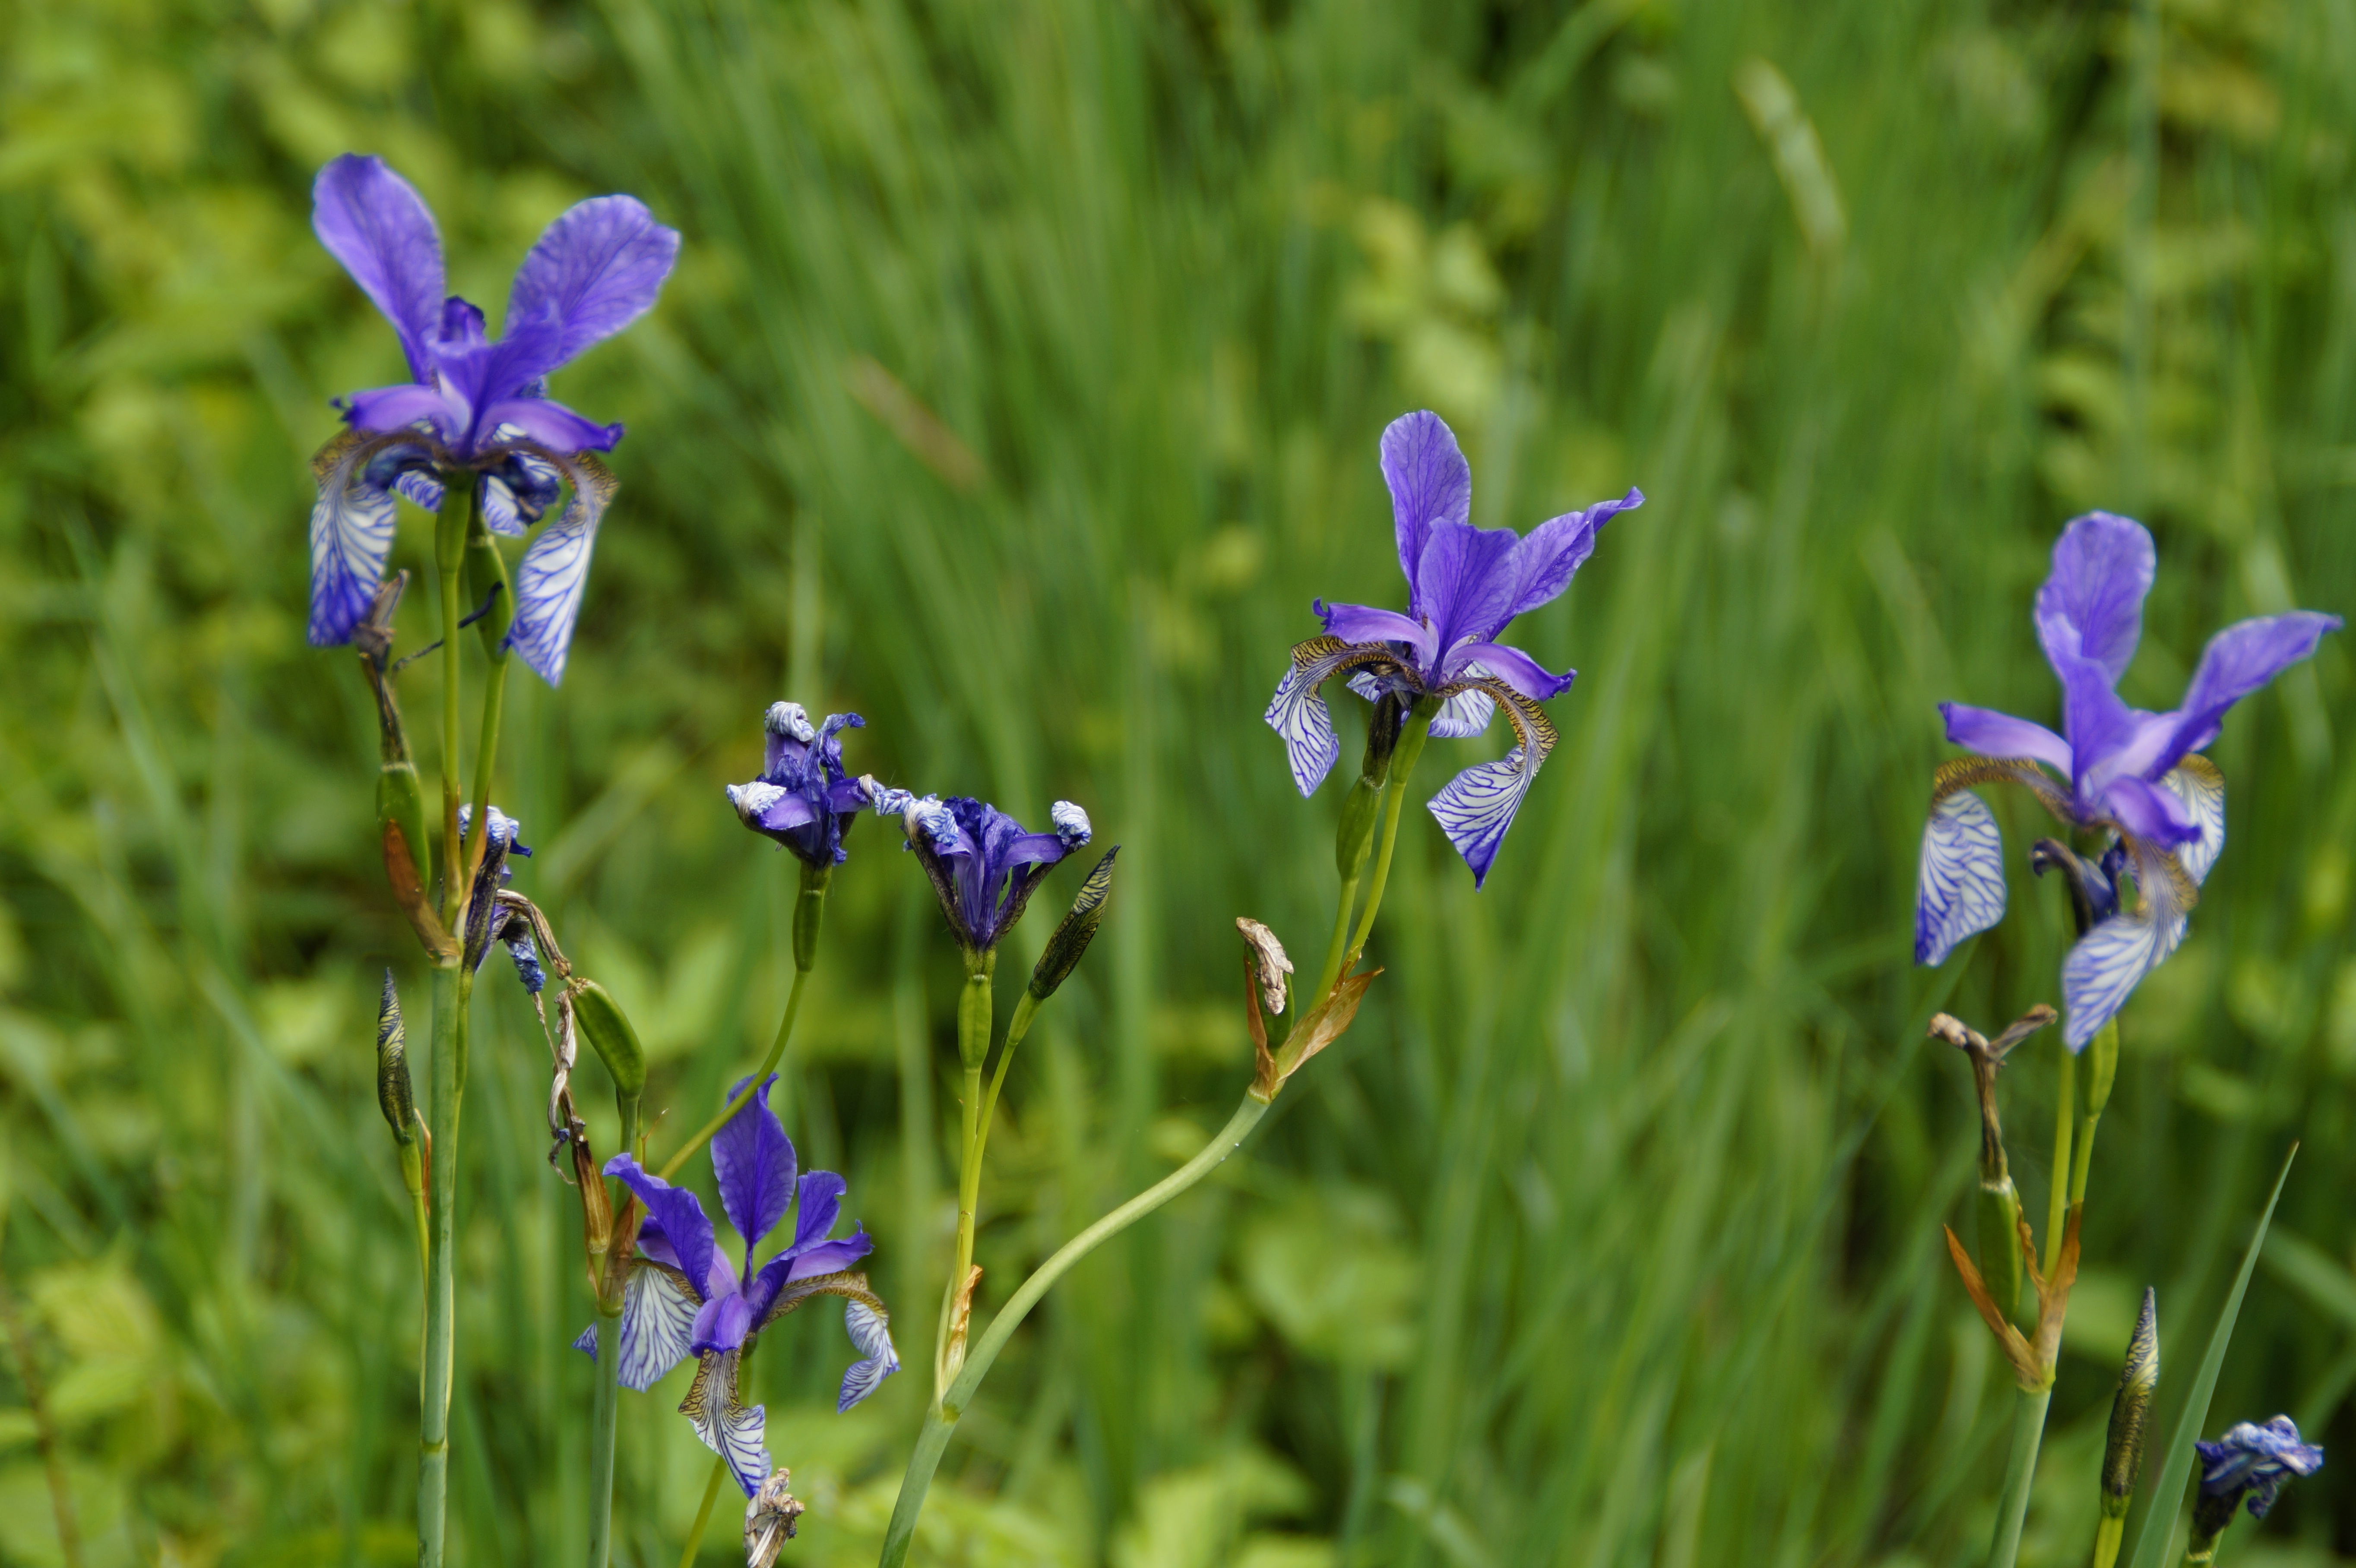
wetlands, blossom, plant, field, meadow, prairie, flower, bloom, reed, botany, blue, close, flora, lavender, wildflower, vegetation, iris, wetland, protected, nature conservation, macro photography, rarely, flowering plant, especially, early summer, iris versicolor, siberian schwertlilie, land plant, english lavender, iris family, wollmatinger ried, french lavender